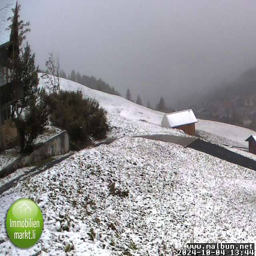
malbun ski resort lichtenstein